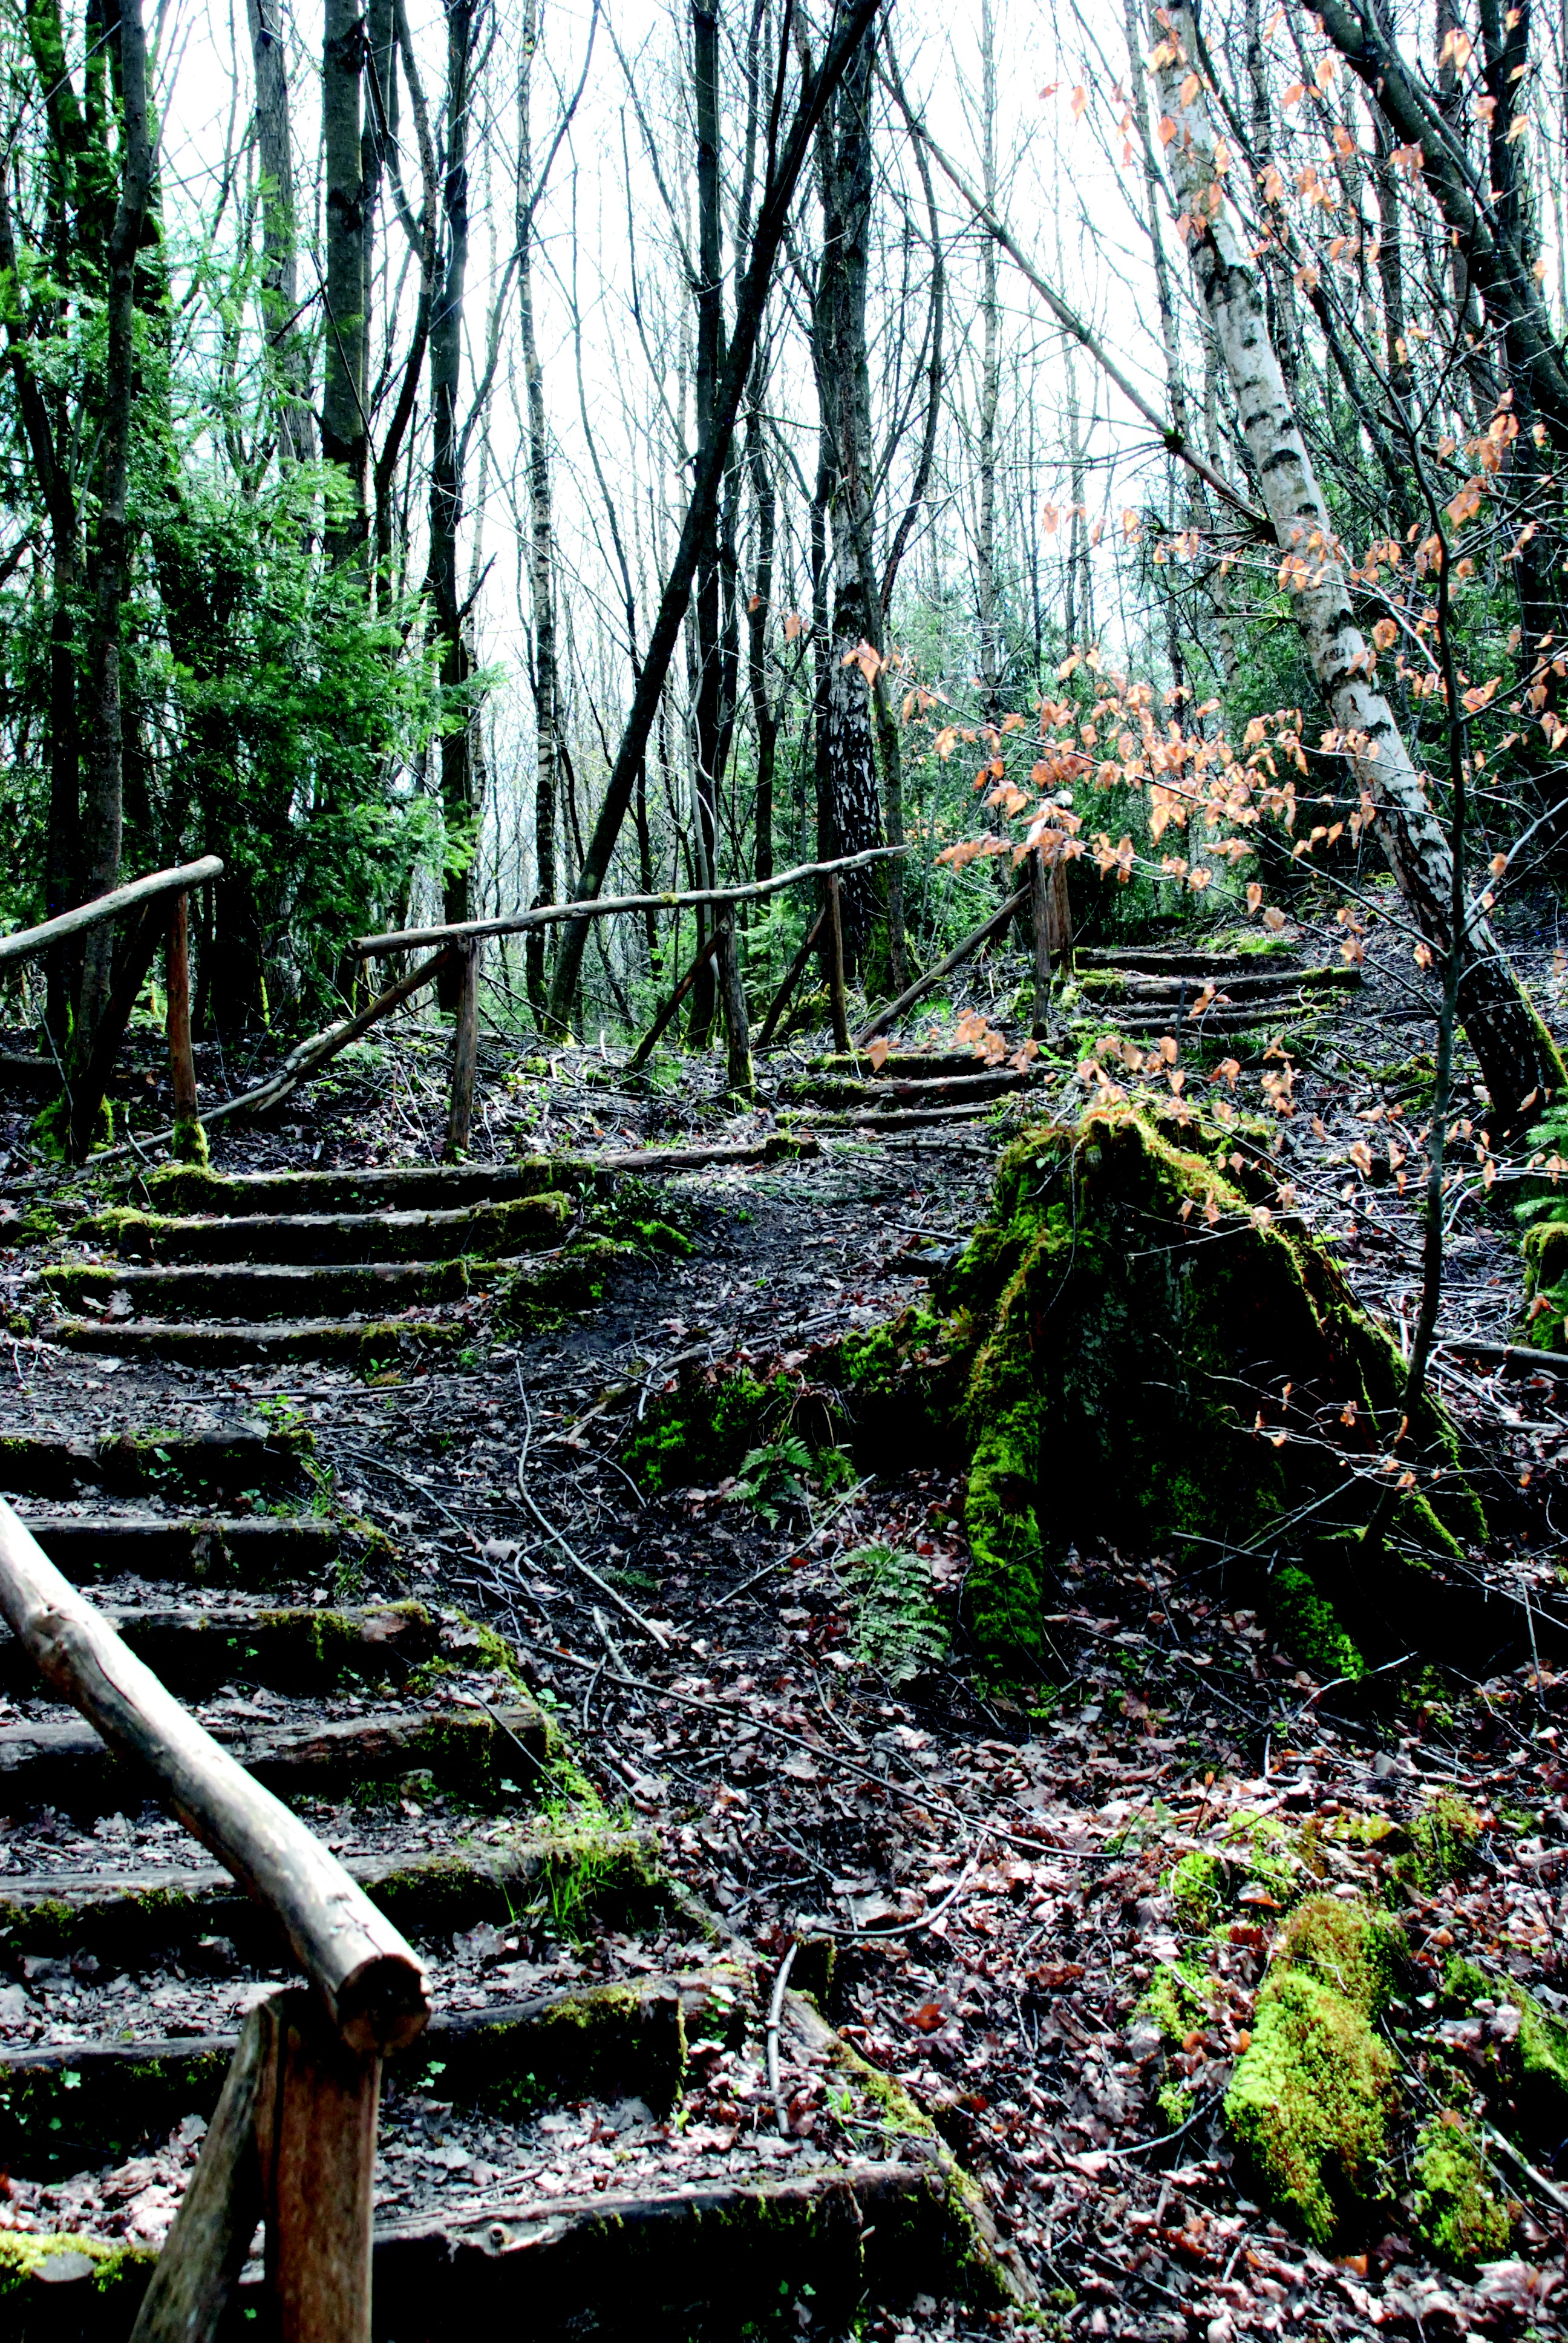
tree, nature, forest, wilderness, wood, trail, leaf, flower, staircase, stream, railing, jungle, autumn, botany, garden, season, stairs, rainforest, deciduous, woodland, habitat, ecosystem, emergence, gradually, biome, old growth forest, natural environment, woody plant